Baseball in Puerto Rico

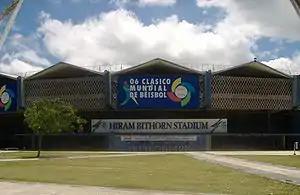
Hiram Bithorn Stadium in San Juan. It was named after the first Puerto Rican to ever play in the major leagues, Hiram Bithorn.

The first Puerto Rican players to play in U.S. Major League Baseball, Hiram Bithorn and Luis Olmo, were active in the rosters of San Juan and Caguas. Bithorn became the youngest manager in the league's history, named to the position in 1938 at the age of 22. Enrique Huyke served as manager for Mayagüez for less than a month, because the team's owner threatened to remove its entry if he did not take the office. One of the main figures of the league in its early stage was Negro leagues’ veteran, Emilio Navarro.